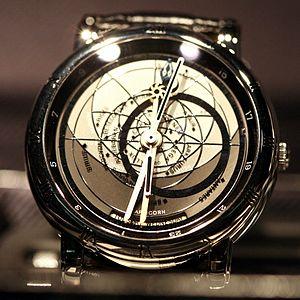
Ulysse Nardin est un fabricant de montres créé en 1846 au Locle en Suisse.